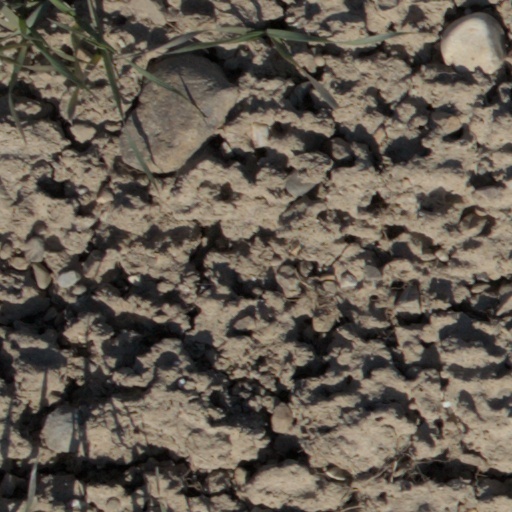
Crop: wheat